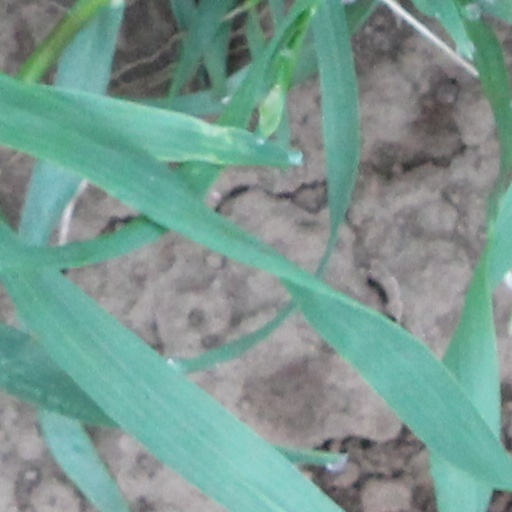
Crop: wheat